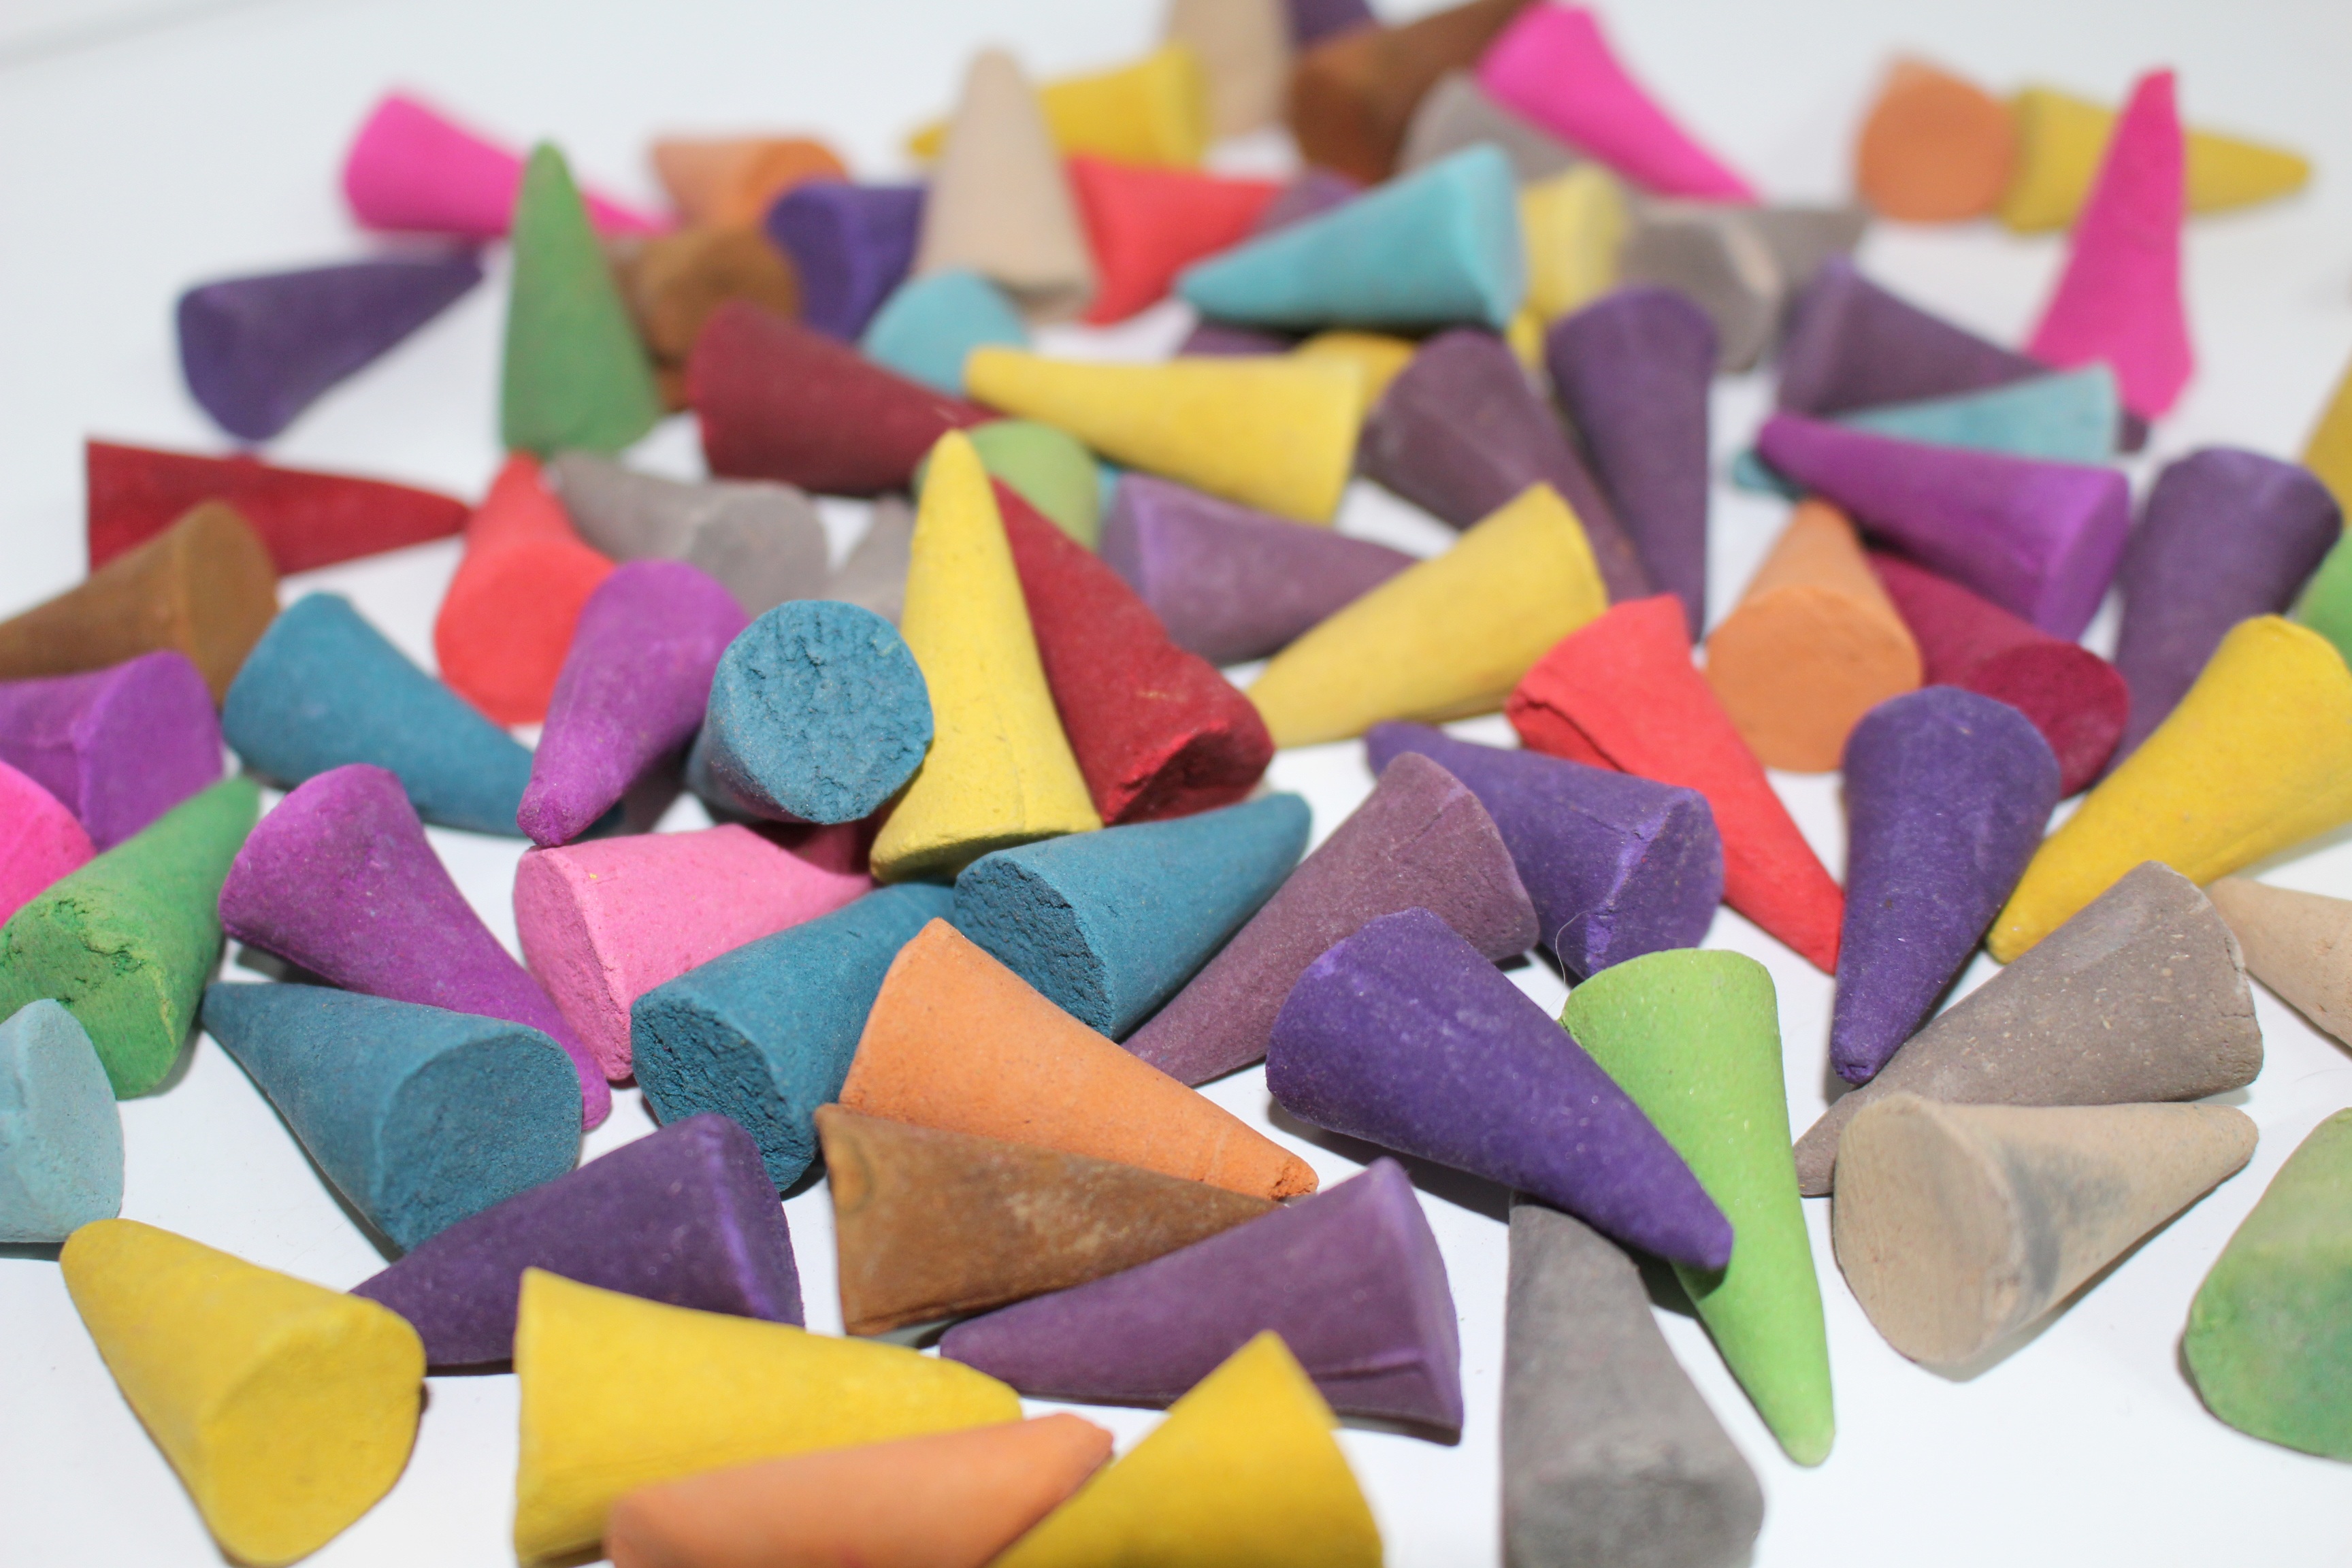
flower, petal, aroma, color, paper, material, collar, textile, art, aromatherapy, healing, art paper, origami paper, kkokkal